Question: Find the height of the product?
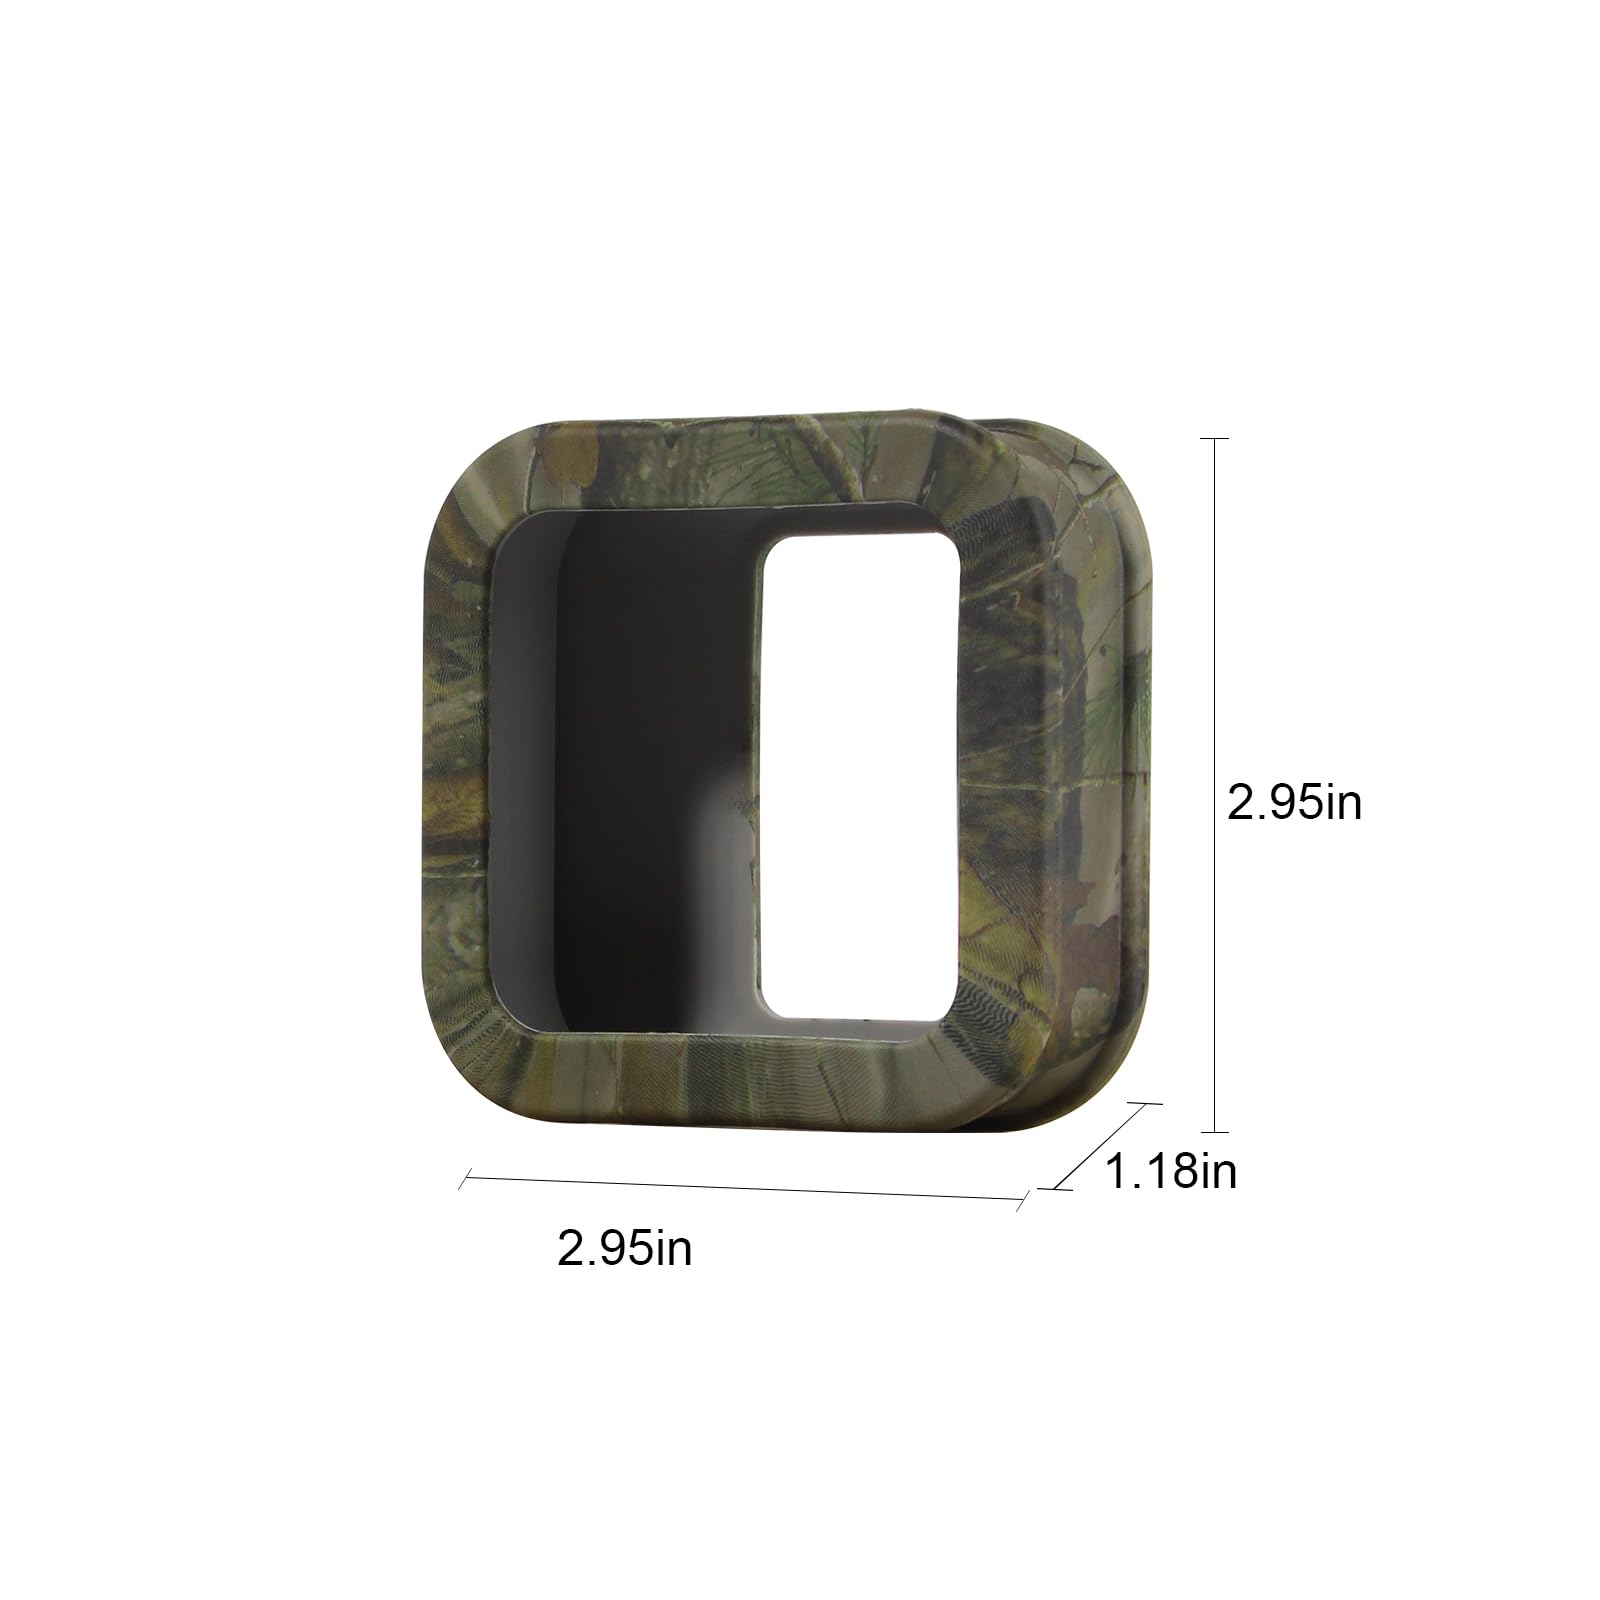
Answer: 2.95 inch